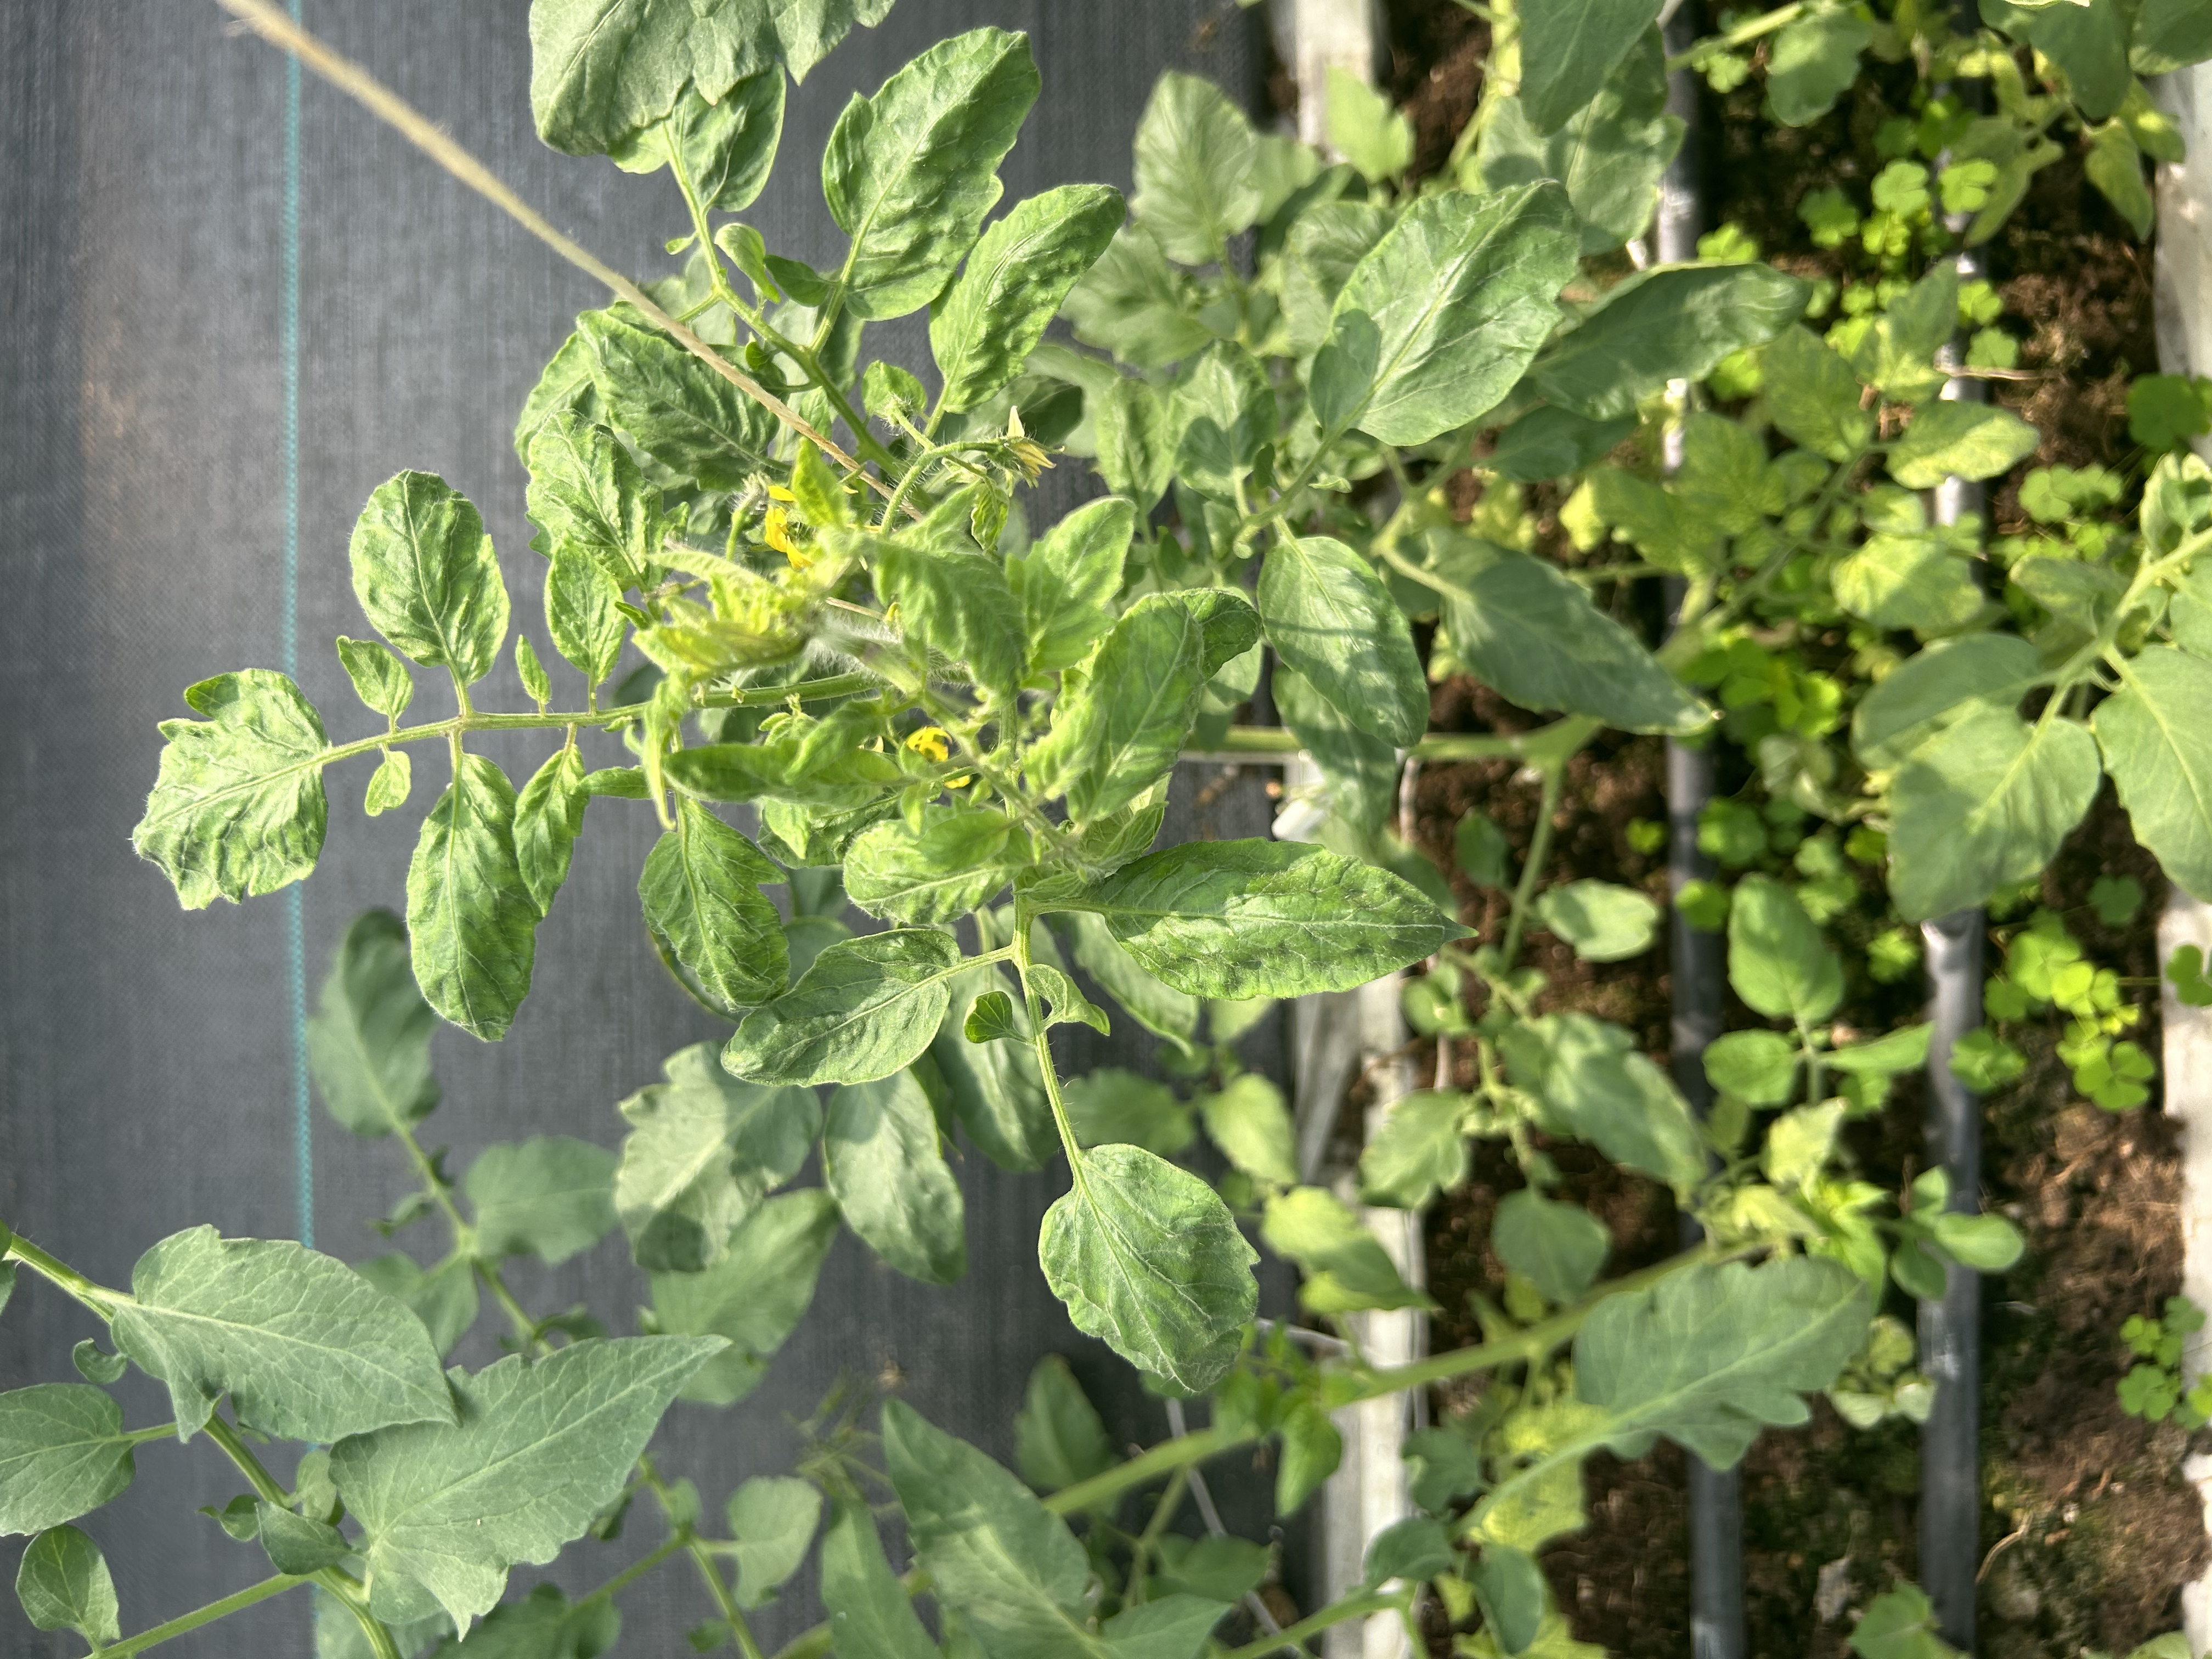
Disease: Viral